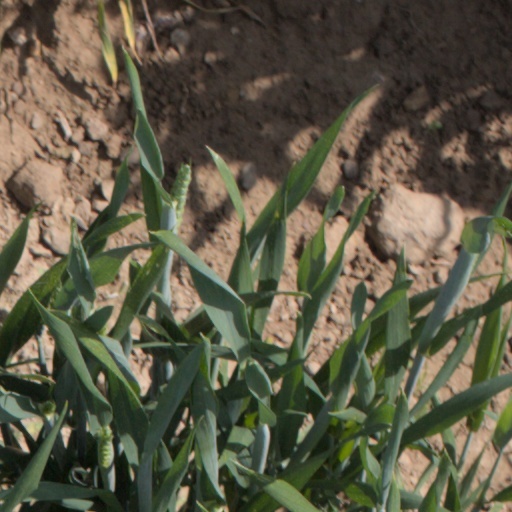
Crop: wheat